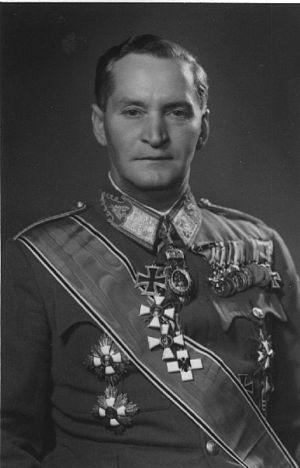
Béla Miklós de Dálnok, né le 11 juin 1890 à Budapest et mort le 21 novembre 1948, est un militaire et un homme d'État hongrois. Il fut premier ministre de Hongrie en 1944-1945.